Swampscott Cemetery

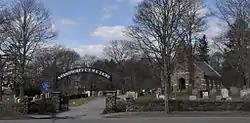
Cemetery entrance

Swampscott Cemetery is a historic cemetery at 400 Essex Street in Swampscott, Massachusetts. It is the town's only cemetery, and was established in 1852, not long after the town's incorporation. About of the cemetery's have been listed on the National Register of Historic Places. Its historic portion is a representative of the rural cemetery movement that was popular in the 19th century, with meandering lanes and natural landscaping.